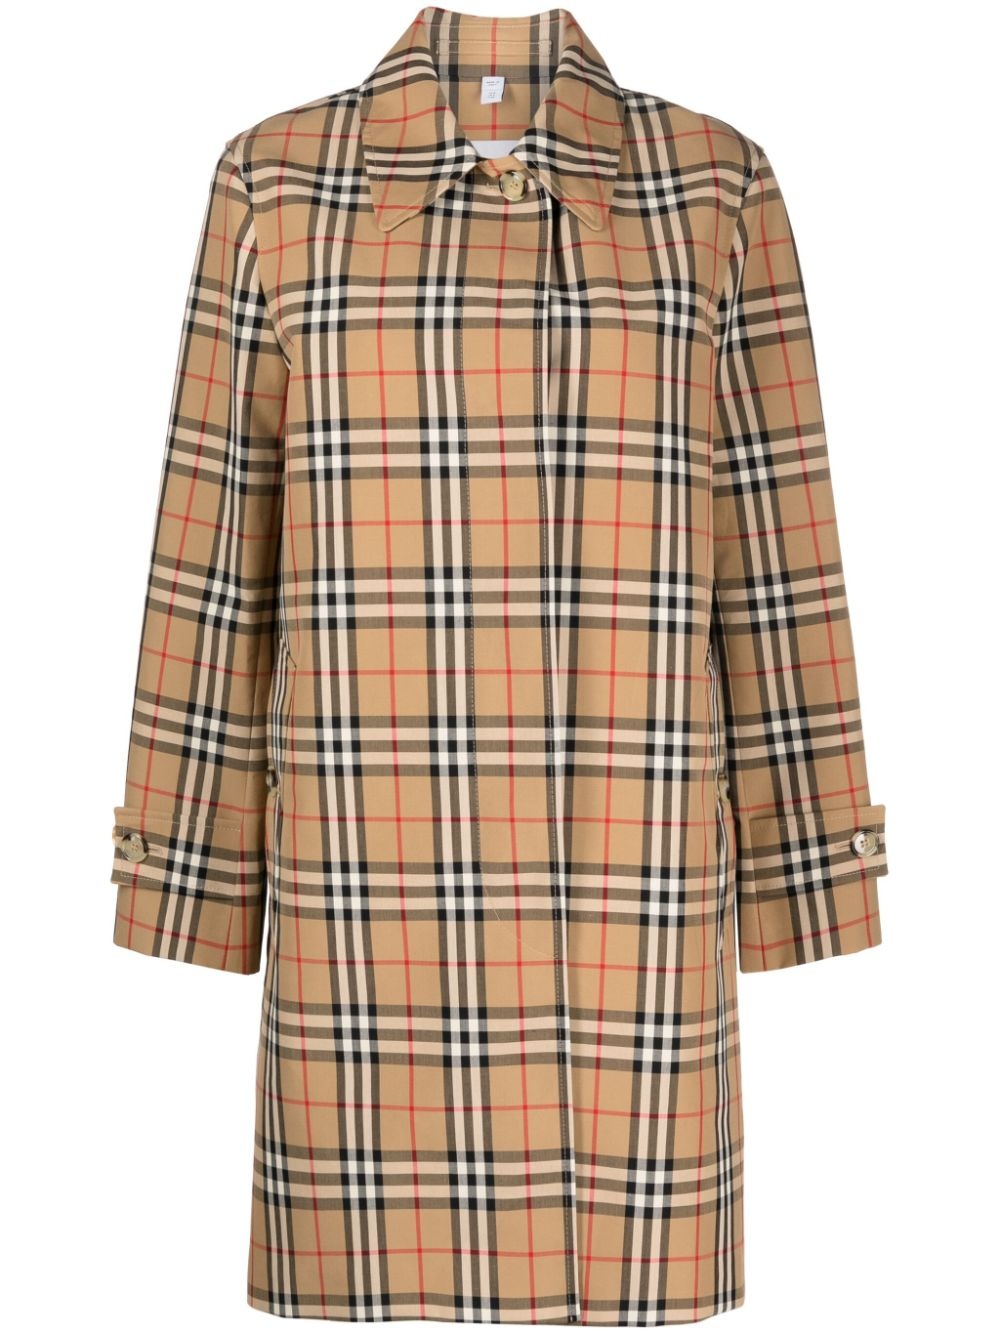
BURBERRY Plaid Check Motif Mini Raincoat
Stylish plaid-check pattern design Crafted from 100% cotton for comfort Features a spread collar for a chic look Concealed front fastening for a sleek silhouette Long sleeves with buttoned cuffs for a polished finish Above-knee length for a modern appeal Straight hem for versatility in styling Perfect outerwear choice for fall and winter seasons
Brand: Luminous Fashion Hub
Category: Apparel & Accessories > Clothing > Outerwear > Coats & Jackets > Rain Coats